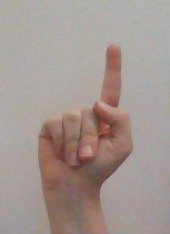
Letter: bb